Sky position (RA, Dec in degrees): 162.833, 14.023
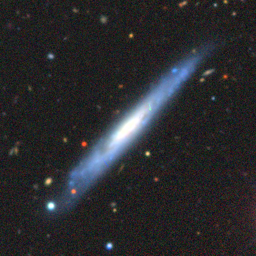
Galaxy morphology: Edge-on Galaxies without Bulge